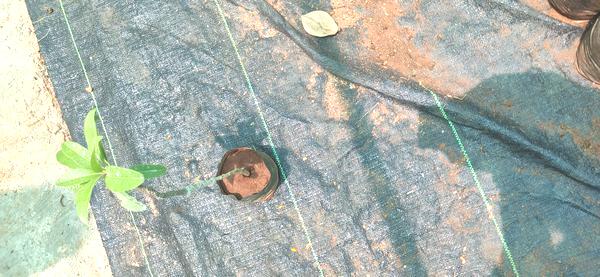
Plant: Sapota